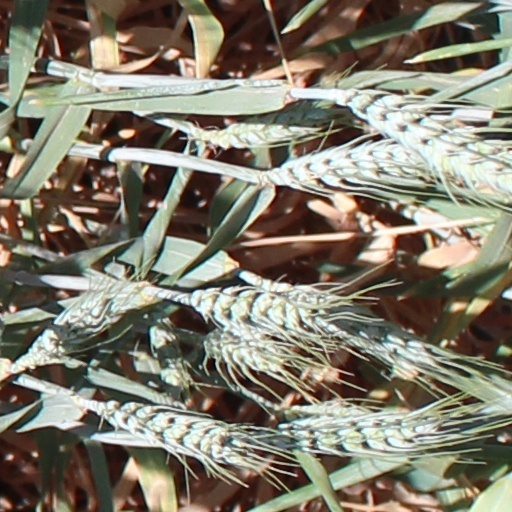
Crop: wheat